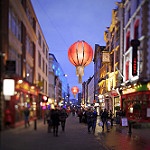
Scene: Outdoor